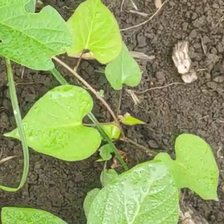
Weed species: Obscure_morning _glory(Ipomoea obscura)